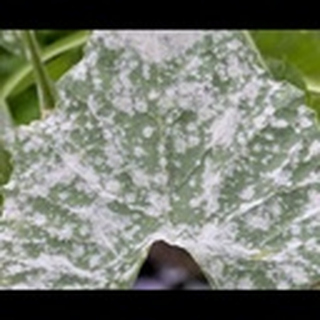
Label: cotton_powdery_mildew